College Hill, Greensboro, North Carolina

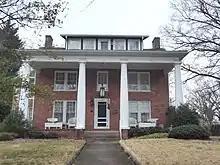
Bumpas-Troy House, 2015

The College Hill Historic District encompasses 320 contributing buildings and 1 contributing site in a predominantly residential section of Greensboro. The houses were largely built between the 1890s and 1930s and include notable examples of Queen Anne, Colonial Revival, and Bungalow / American Craftsman-style architecture. The earliest house, the Walker-Scarborough House, was built about 1845, and is